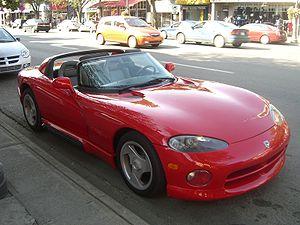
Viper est une série télévisée américaine en un pilote de 90 minutes et 78 épisodes de 45 minutes, créée par Danny Bilson et Paul De Meo et diffusée entre le 2 janvier et le 1ᵉʳ avril 1994 sur le réseau NBC et entre le 27 septembre 1996 et le 22 mai 1999 en syndication.